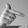
ASL letter: T